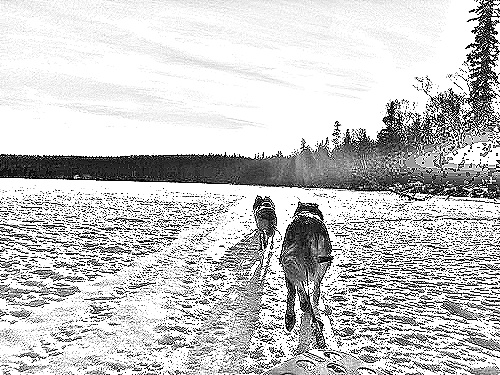
Portrait style: Sketch Portrait